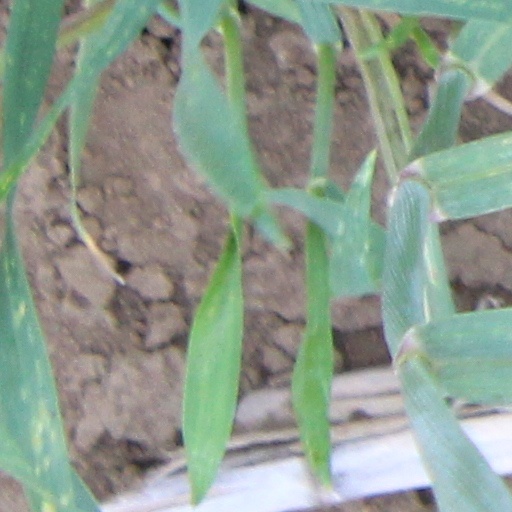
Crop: wheat